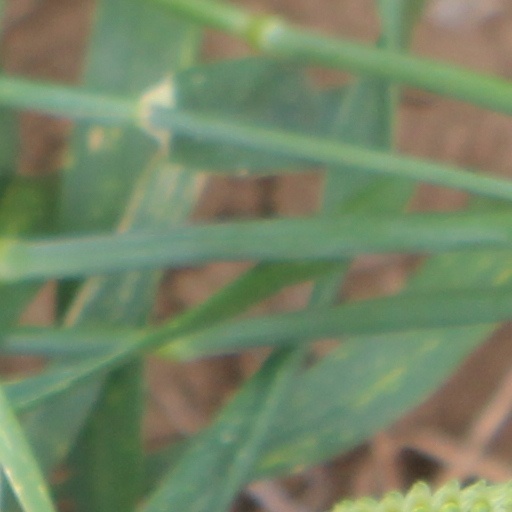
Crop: wheat